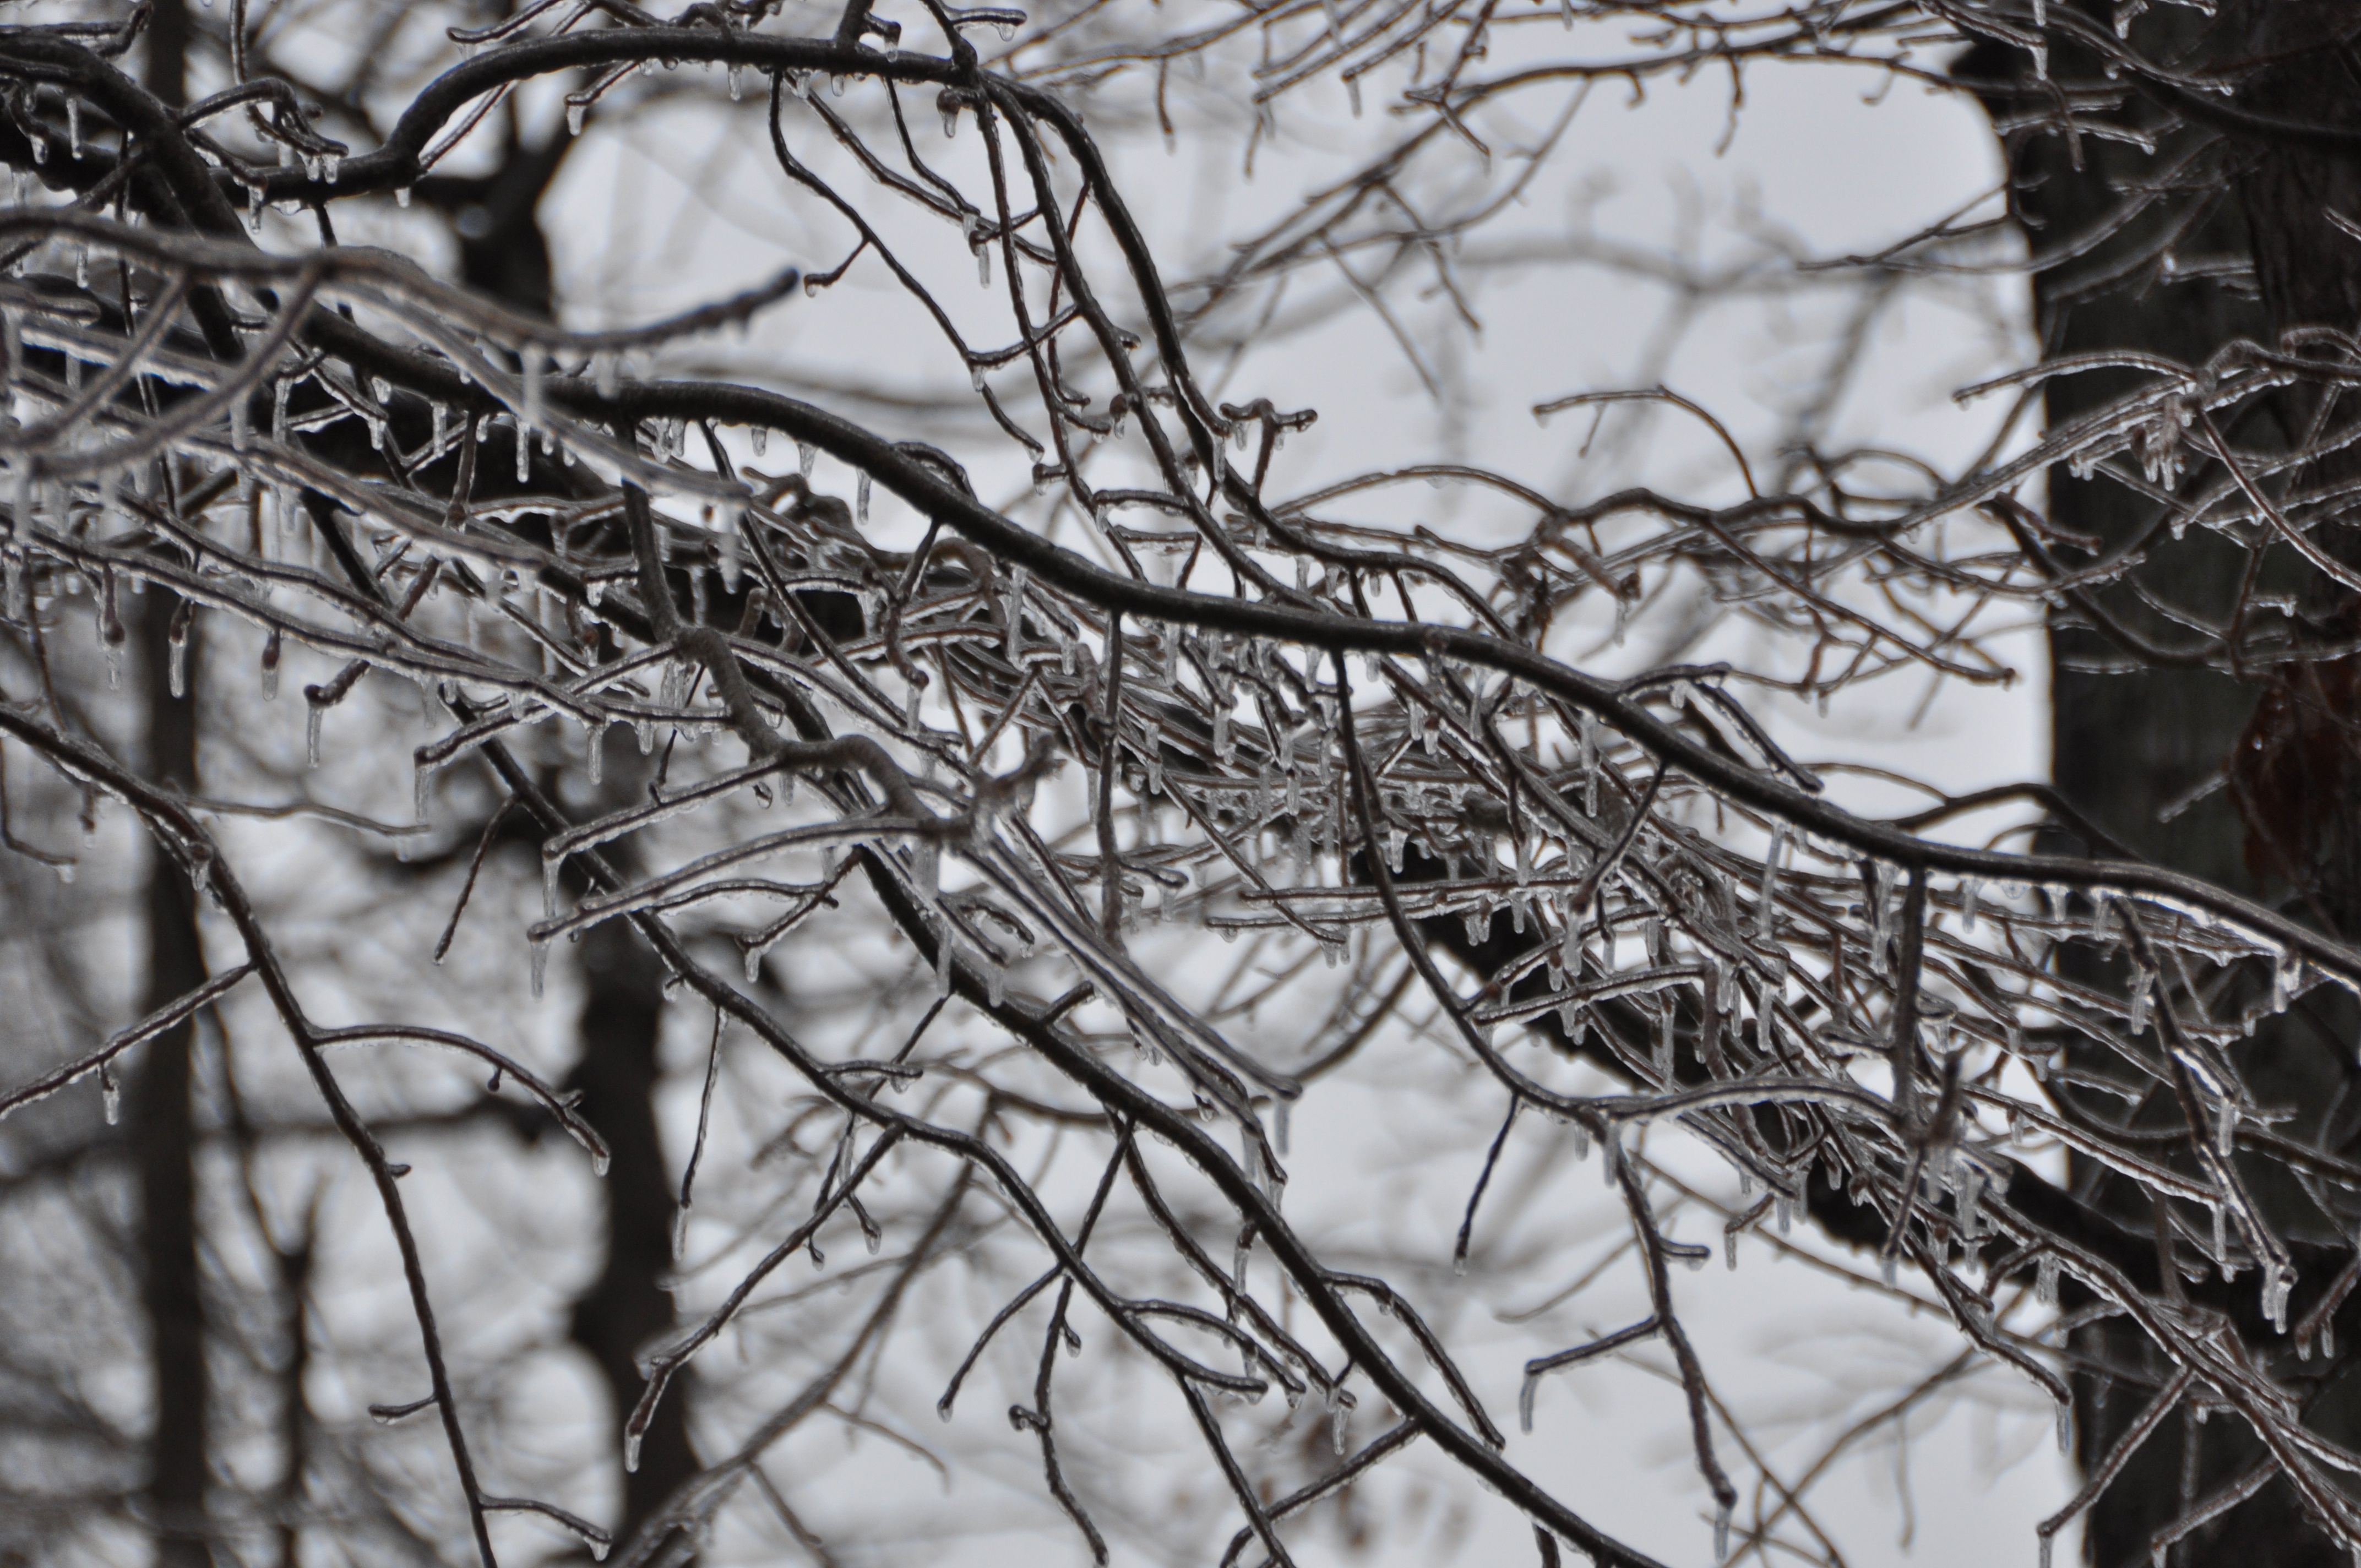
tree, branch, snow, winter, black and white, plant, leaf, frost, ice, spring, weather, storm, frozen, monochrome, season, twig, icy, freezing, monochrome photography, ice background, woody plant